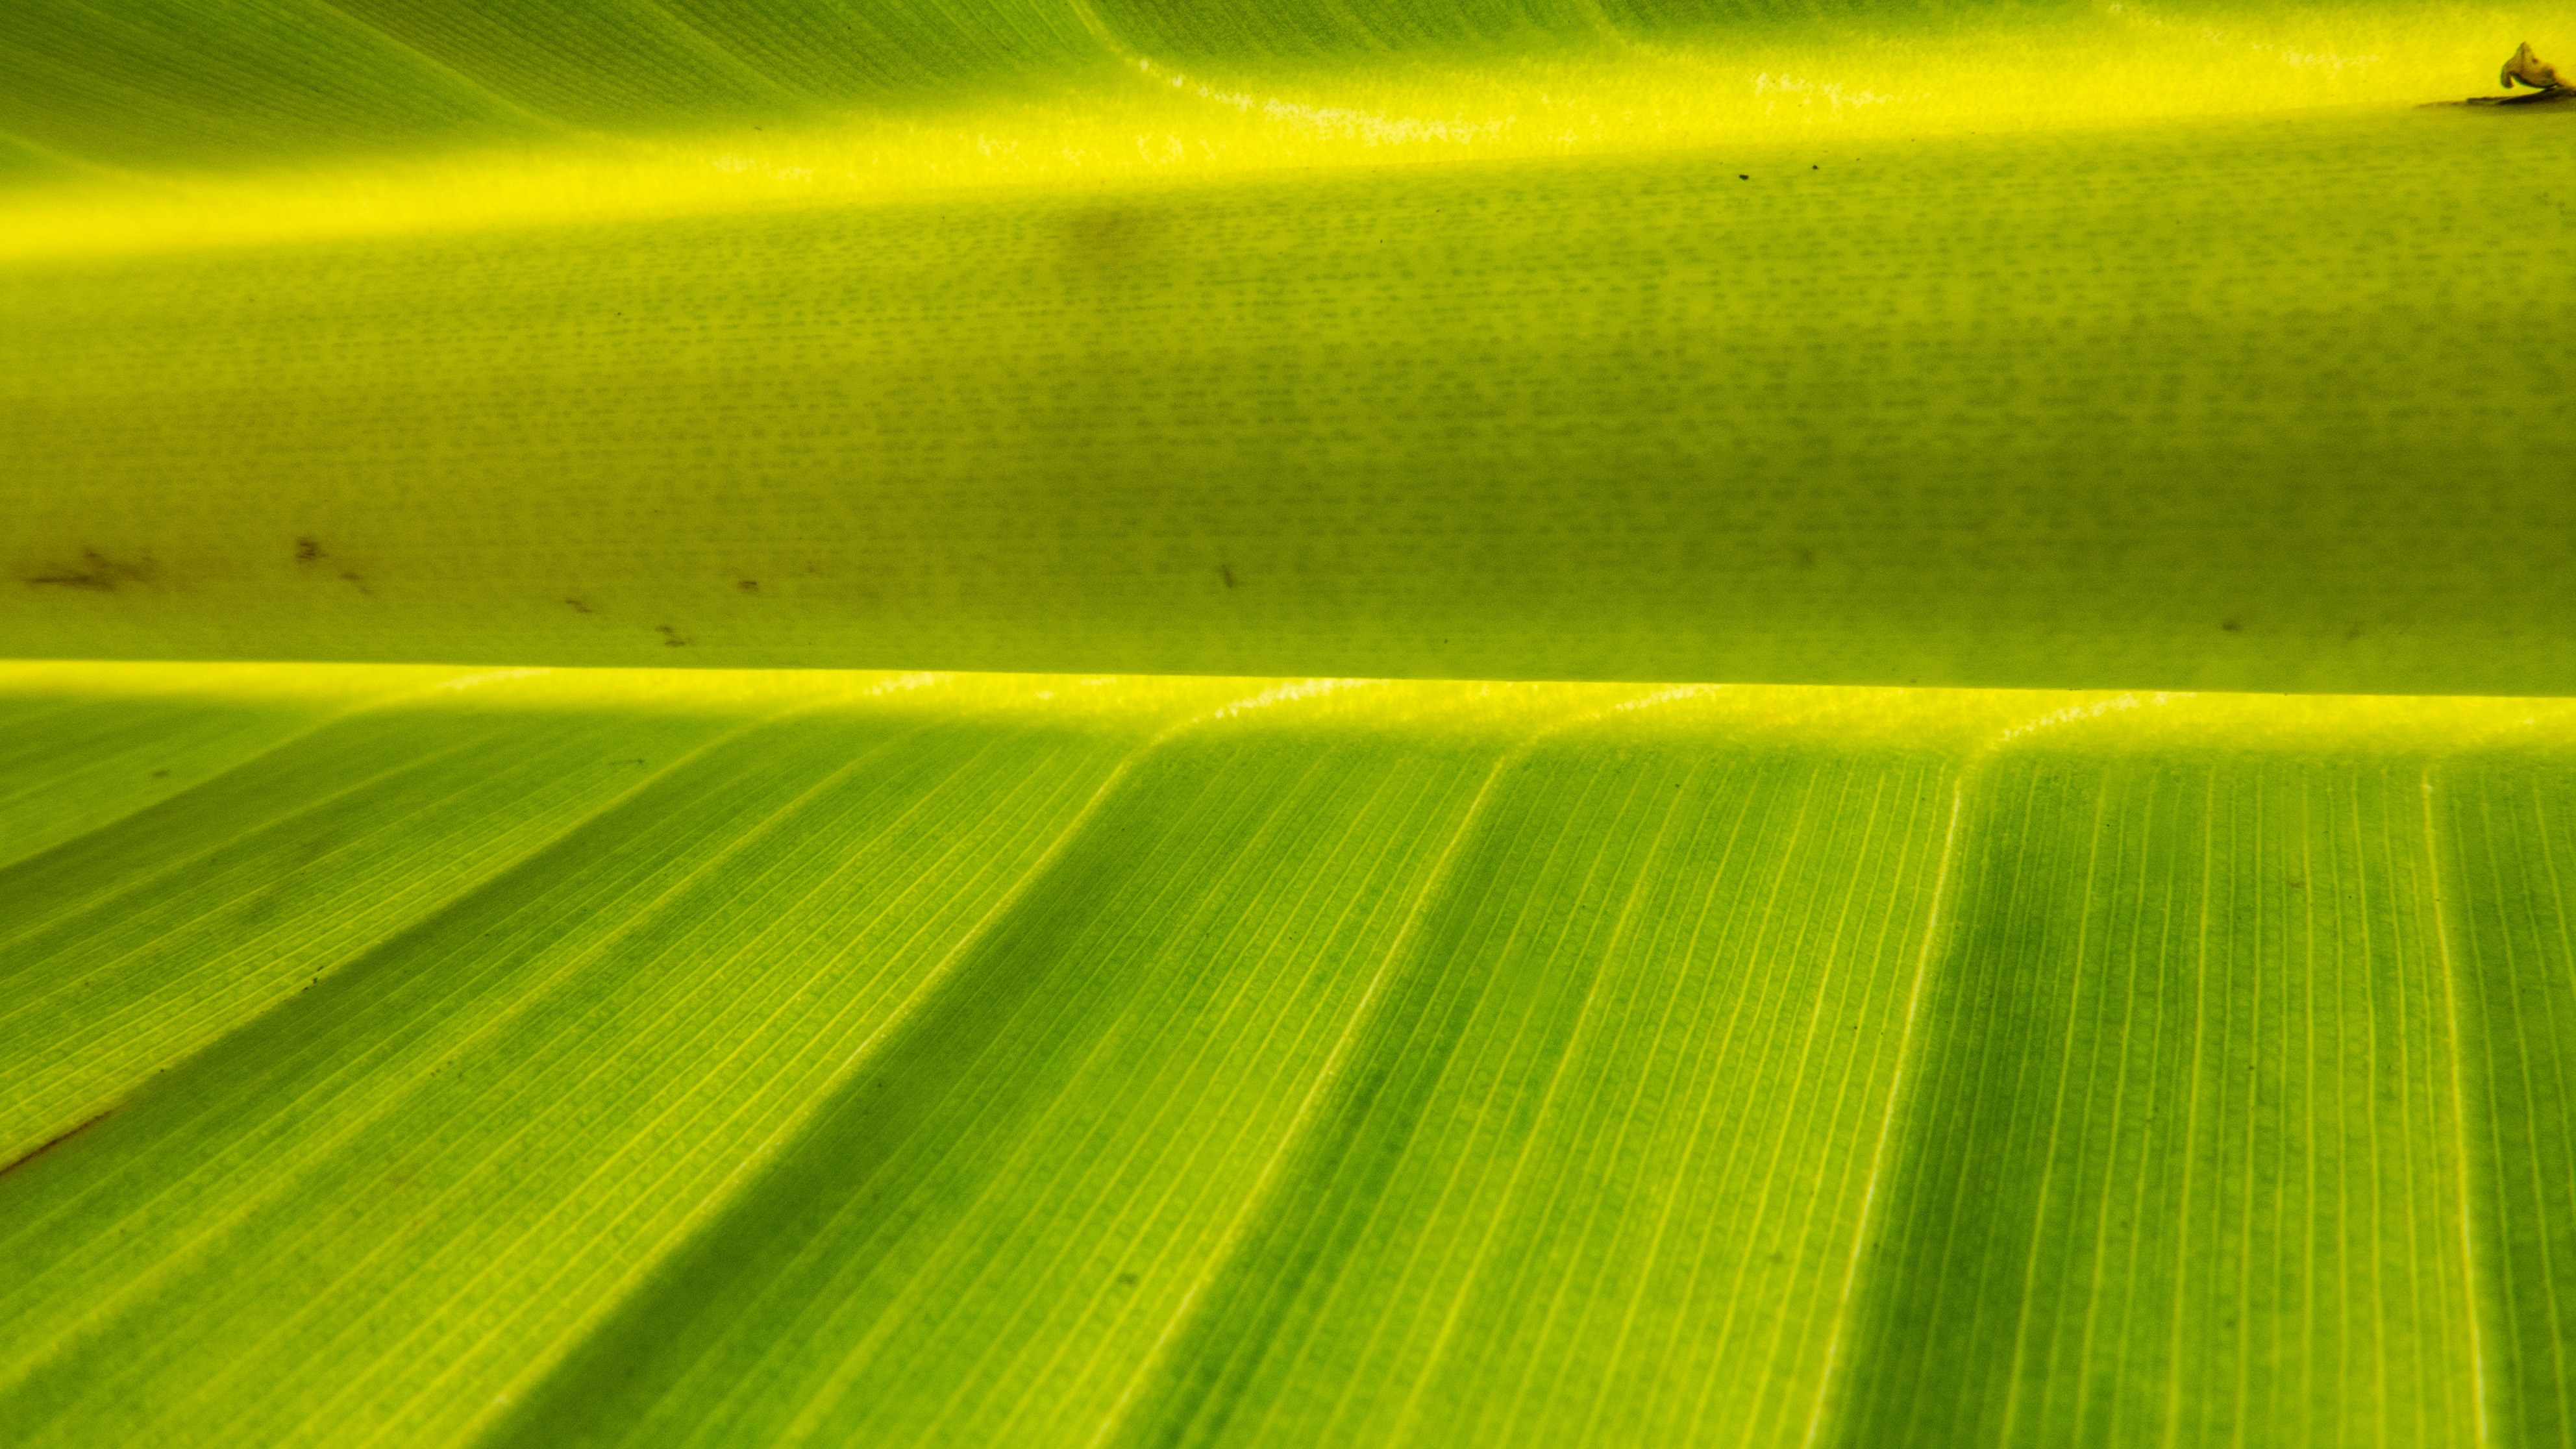
grass, plant, field, lawn, meadow, sunlight, leaf, flower, line, green, crop, yellow, agriculture, plain, grassland, macro photography, paddy field, grass family, plant stem, computer wallpaper